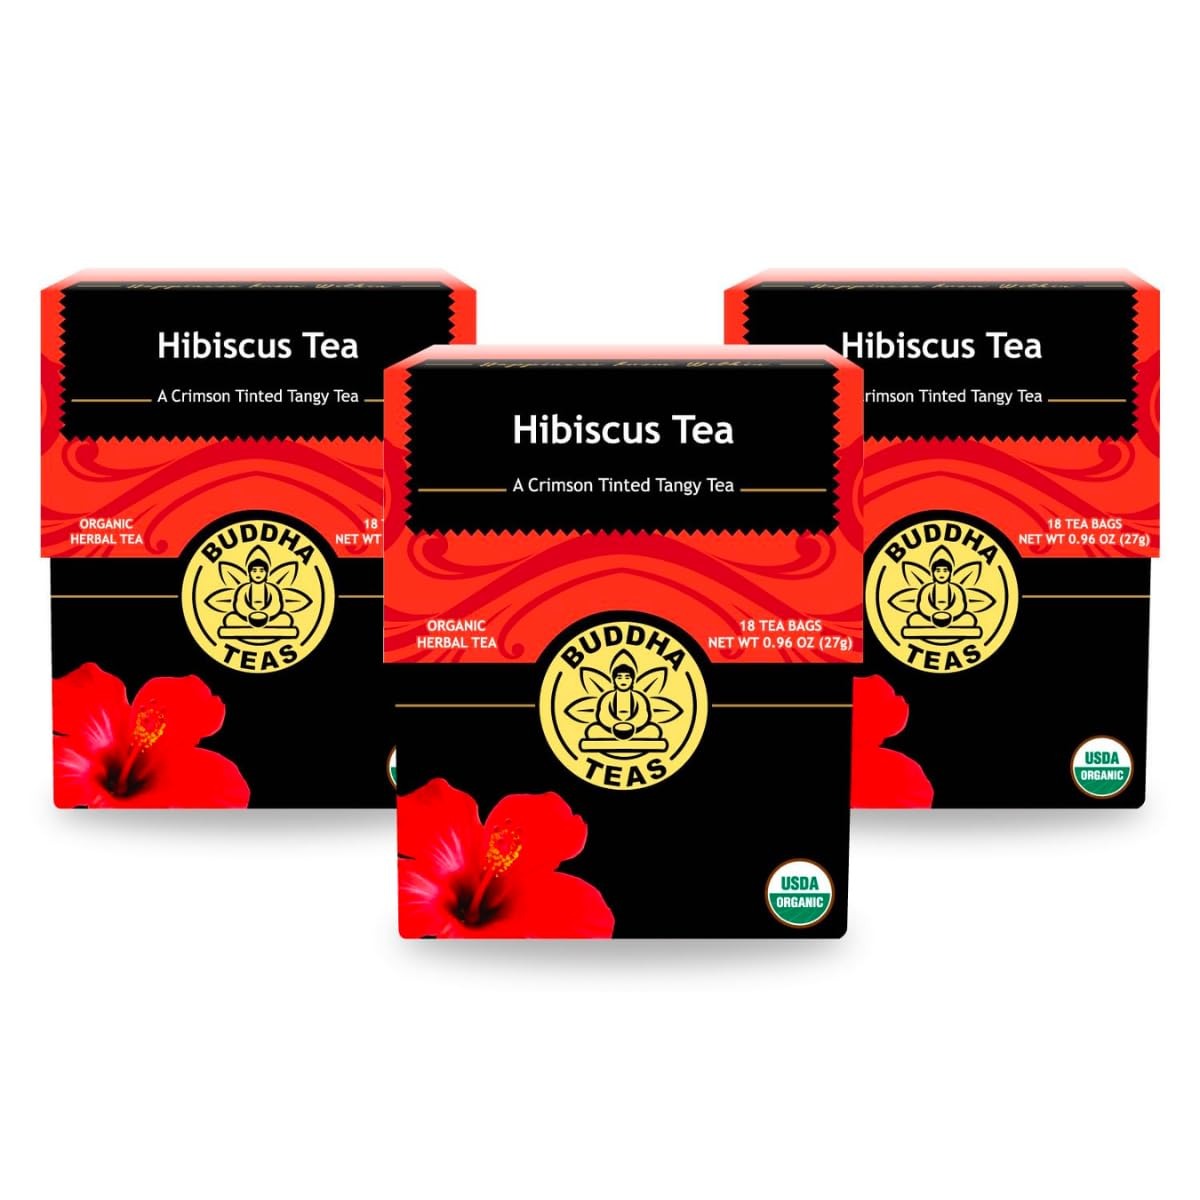
Item Name: Buddha Teas - Hibiscus - Organic Herbal Tea - For Health & Wellbeing - With Antioxidants, Vitamin C & Bioflavonoids - Caffeine Free - 100% Kosher & Non-GMO - 18 Tea Bags (Pack of 3)
Bullet Point 1: HIBISCUS TEA - Our herbal Hibiscus Tea is full of antioxidants that can help provide a gentle boost. This crimson tinted, tangy tea is beneficial for your entire body.
Bullet Point 2: CLEANSE - With an abundance of Vitamin C, hibiscus has many benefits for your skin, hair, and body. Hibiscus also plays a role in the detoxification of the body as it can help cleanse, repair tissue, and heal wounds.
Bullet Point 3: TANGY AROMA - Our refreshing Buddha Teas Hibiscus Tea has a beautiful, fruity, and slightly tart taste with a subtle tangy flavor from Vitamin C and Bioflavonoids.
Bullet Point 4: CAFFEINE FREE - A perfect blend no matter the weather. Our tangy, caffeine-free tea, served hot or iced, can also be enjoyed sweetened.
Bullet Point 5: BUDDHA TEAS - Buddha Teas believes that a proper cup of tea provides a nourishing experience that satisfies the soul while pleasing the senses. We strive to deliver a delightful and vast array of additive-free options, which includes herbal, green, white, and black teas, as well as uniquely crafted blends, made from the freshest herbs and tea leaves.
Value: 54.0
Unit: Count

Price: 20.97